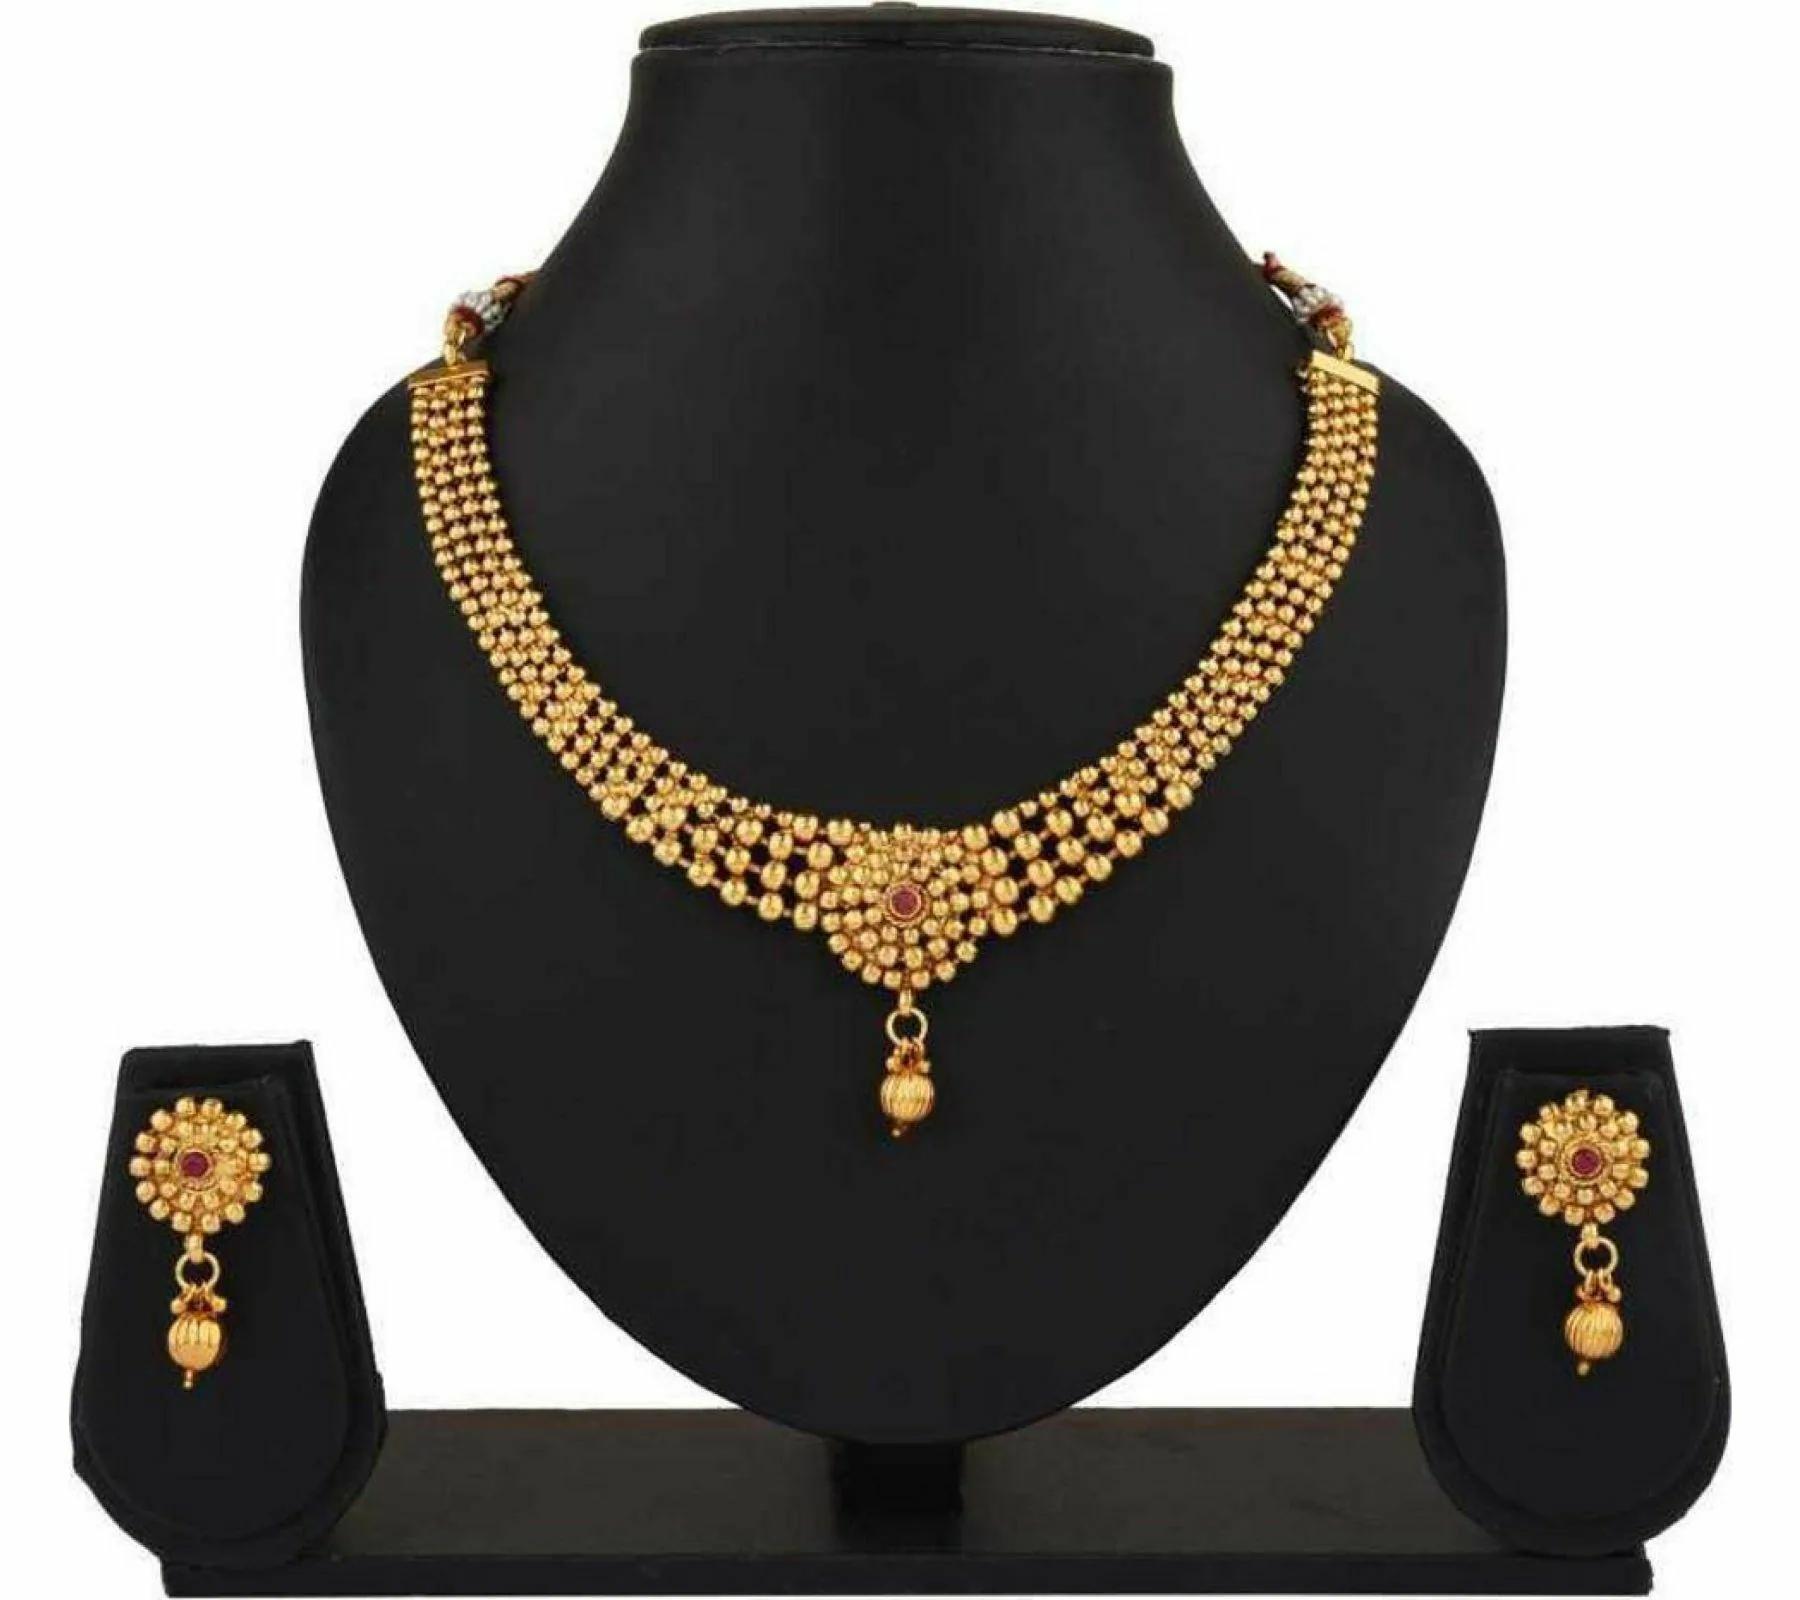
 Gyaan Jewels Handmade Copper Earring and Necklace Set Copper (Women, Girls) Free Size
Type: Necklaces
Brand: Gyaan Jewels
Price: Rs. 434
 Gyaan Jewels Handmade Copper Earring and Necklace Set Copper (Women, Girls)
Features: These are very easy to use being lightweight and has a design which makes it very comfortable,Superior quality and skin friendly,Made from premium quality material this product assures to remain in its original glory even after years of usage,Perfect gift ideal valentine, birthday, anniversary gift your loved ones
Included: 1 Necklace, 1 pair Earrings